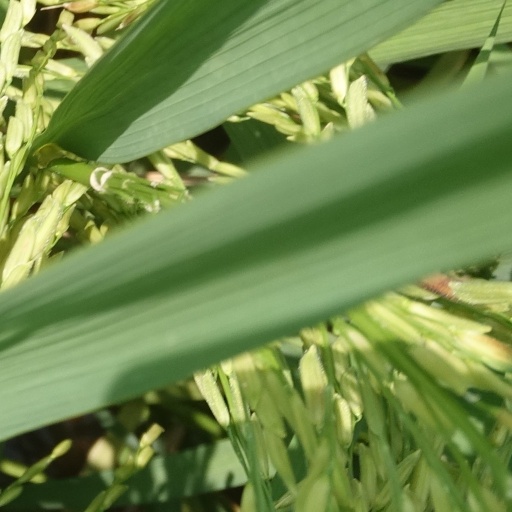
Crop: rice